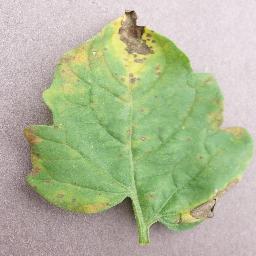
Label: Tomato___Septoria_leaf_spot